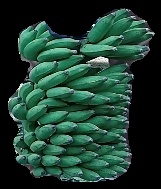
Variety: elakki-bale
Grade: grade1